1912 Grand Prix season

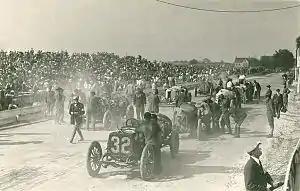
The grid for the American Grand Prize

Tragedy marred the Grand Prize though, held three days later. David Bruce-Brown, America’s most promising young driver of the time, and his mechanic Tony Scudelari were both killed at the end of practice for the race. A tyre blew on their FIAT S74 at speed and the big car rolled and crushed the crew. Of the thirteen remaining cars all were driven by Americans although half the field were European cars. The drivers in the Vanderbilt returned and were joined by Caleb Bragg in a FIAT and three Benzes for Bob Burman, Erwin Bergdoll and Joe Horan.